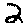
Label: 2